Javier Pérez de Cuéllar

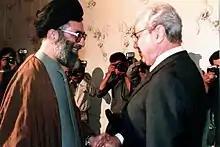
Pérez de Cuéllar and Iranian president Ali Khamenei in Tehran, 1987

In December 1981, Pérez de Cuéllar was selected to succeed Kurt Waldheim as Secretary-General of the United Nations; he was unanimously re-elected for a second term in October 1986.